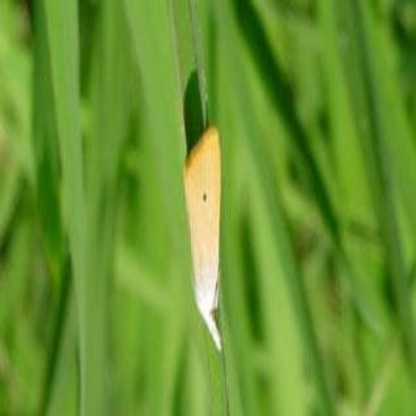
Nhãn: Sâu đục thân (Rice yellow stem borer)